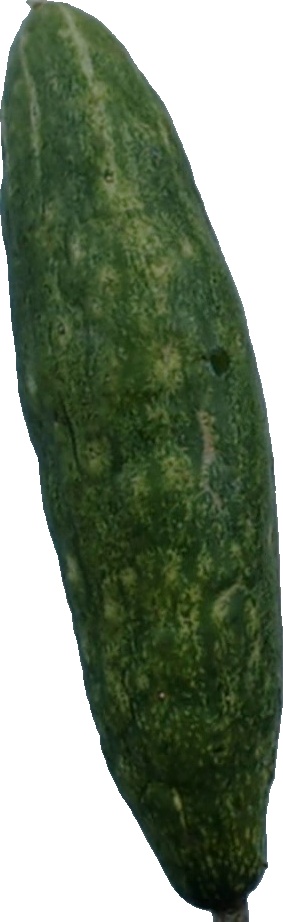
Label: cucumber_3